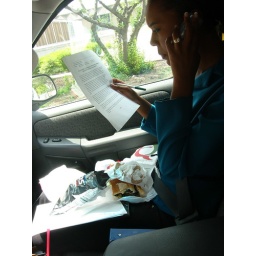
The Fabulous life of television reporters. Eating lunch in the car while making calls and writing a script.